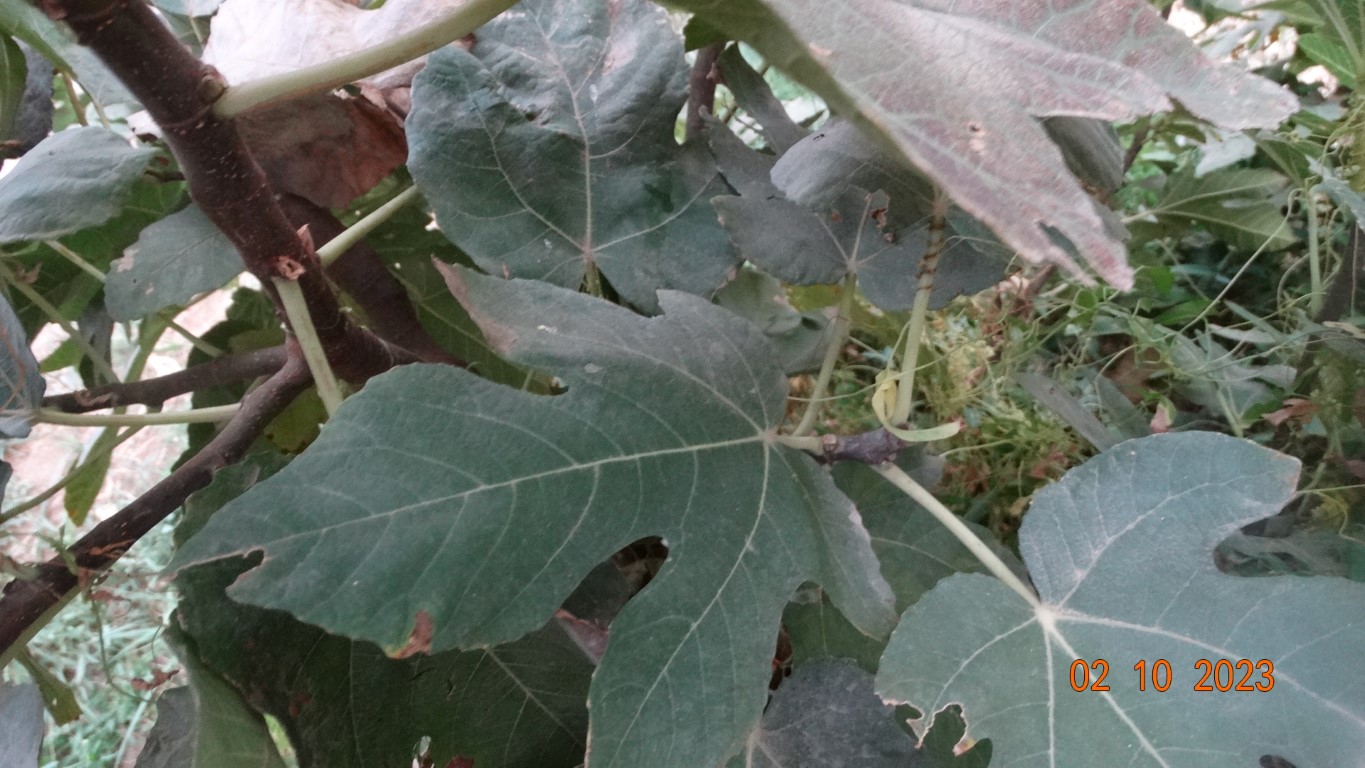
Label: healthy